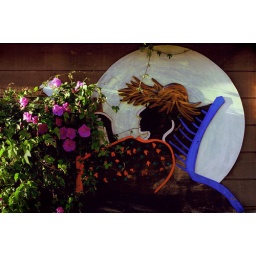
Decorating the base wall of loading dock in Benicia's Artist Community.